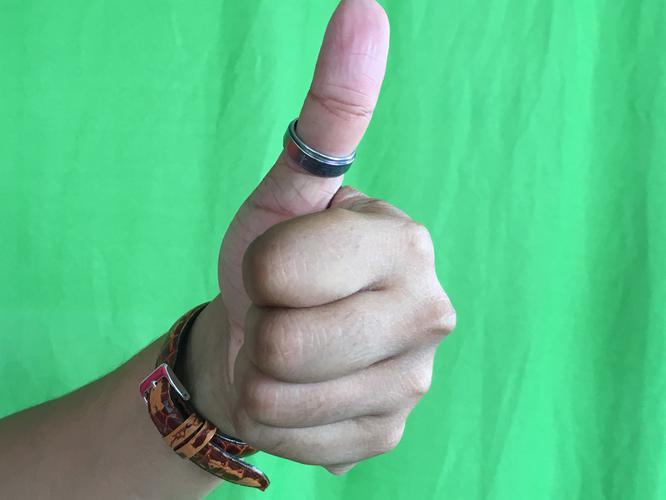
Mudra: Sikharam
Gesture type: single_hand